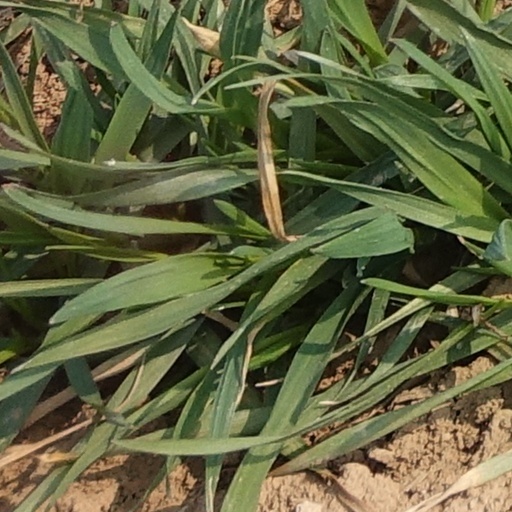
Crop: wheat